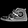
Label: Sneaker